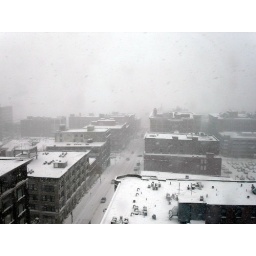
Ick... I gotta drive home in that... There is actually a bridge beyond that haze I need to cross